South Beach, Staten Island

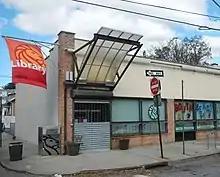
New York Public Library, South Beach branch

South Beach and Mid-Island generally have a similar rate of college-educated residents to the rest of the city . While 40% of residents age 25 and older have a college education or higher, 11% have less than a high school education and 49% are high school graduates or have some college education. By contrast, 39% of Staten Island residents and 43% of city residents have a college education or higher. The percentage of South Beach and Mid-Island students excelling in math rose from 49% in 2000 to 65% in 2011, though reading achievement declined from 55% to 52% during the same time period.